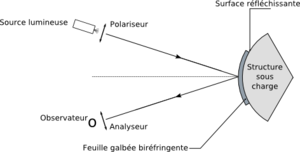
La photoélasticimétrie est une méthode expérimentale permettant de visualiser les contraintes existant à l'intérieur d'un solide grâce à sa photoélasticité. C'est une méthode principalement optique se basant sur la biréfringence acquise par les matériaux soumis à des contraintes. On l'utilise souvent dans les cas où les méthodes mathématiques et informatiques deviennent trop lourdes à mettre en œuvre.